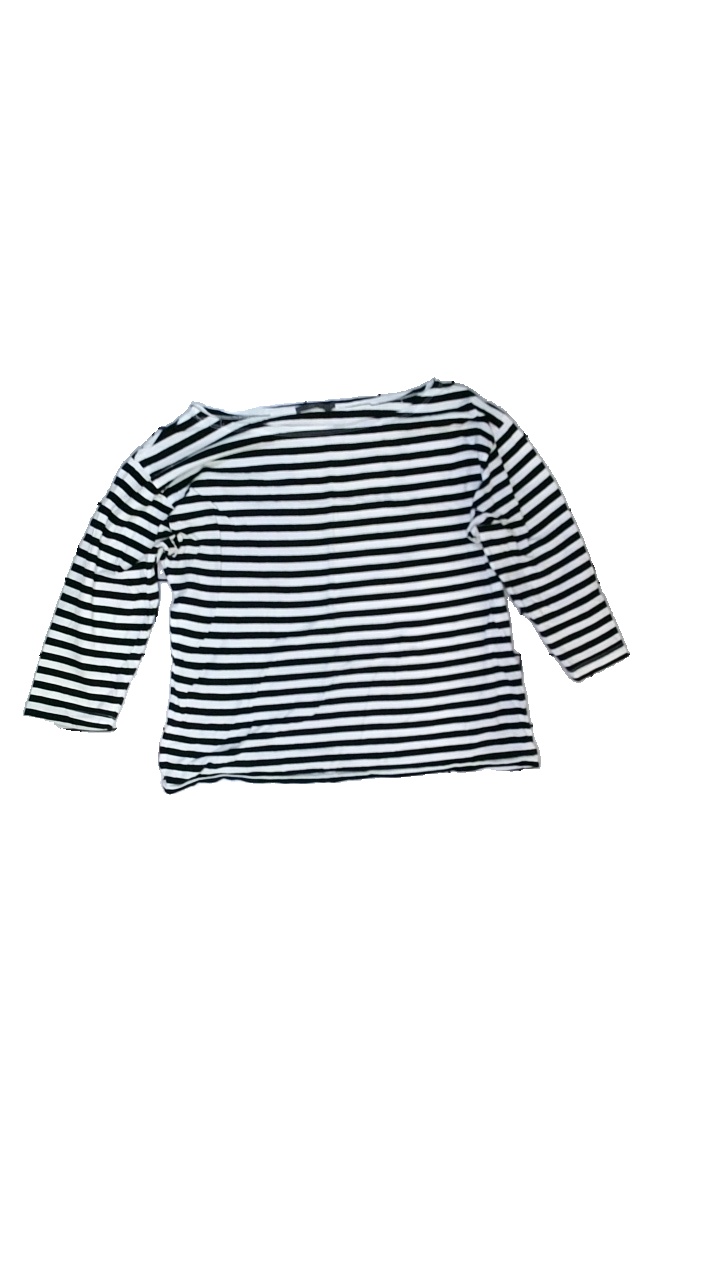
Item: Top (Ladies)
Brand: Frk
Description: randig top
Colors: Black, White
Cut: C-collar
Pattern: Striped
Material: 100% bomull
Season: All
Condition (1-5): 3
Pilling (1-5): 3
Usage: Reuse
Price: <50